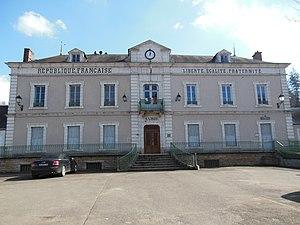
Mairie-école de Châtel-Censoir, Yonne, Bourgogne, France.
Châtel-Censoir est une commune française riveraine de l'Yonne, située dans le département de l'Yonne en région Bourgogne-Franche-Comté.